Eric Gardner

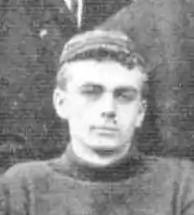

Eric Arthur Gardner (27 June 1881 – 24 May 1905) was an Australian rules footballer who played with Melbourne in the Victorian Football League (VFL). The younger brother of Corrie Gardner, Eric was a long kicking forward. He played as a wingman and missed out on playing in Melbourne's 1900 premiership side, in his debut season, through injury.